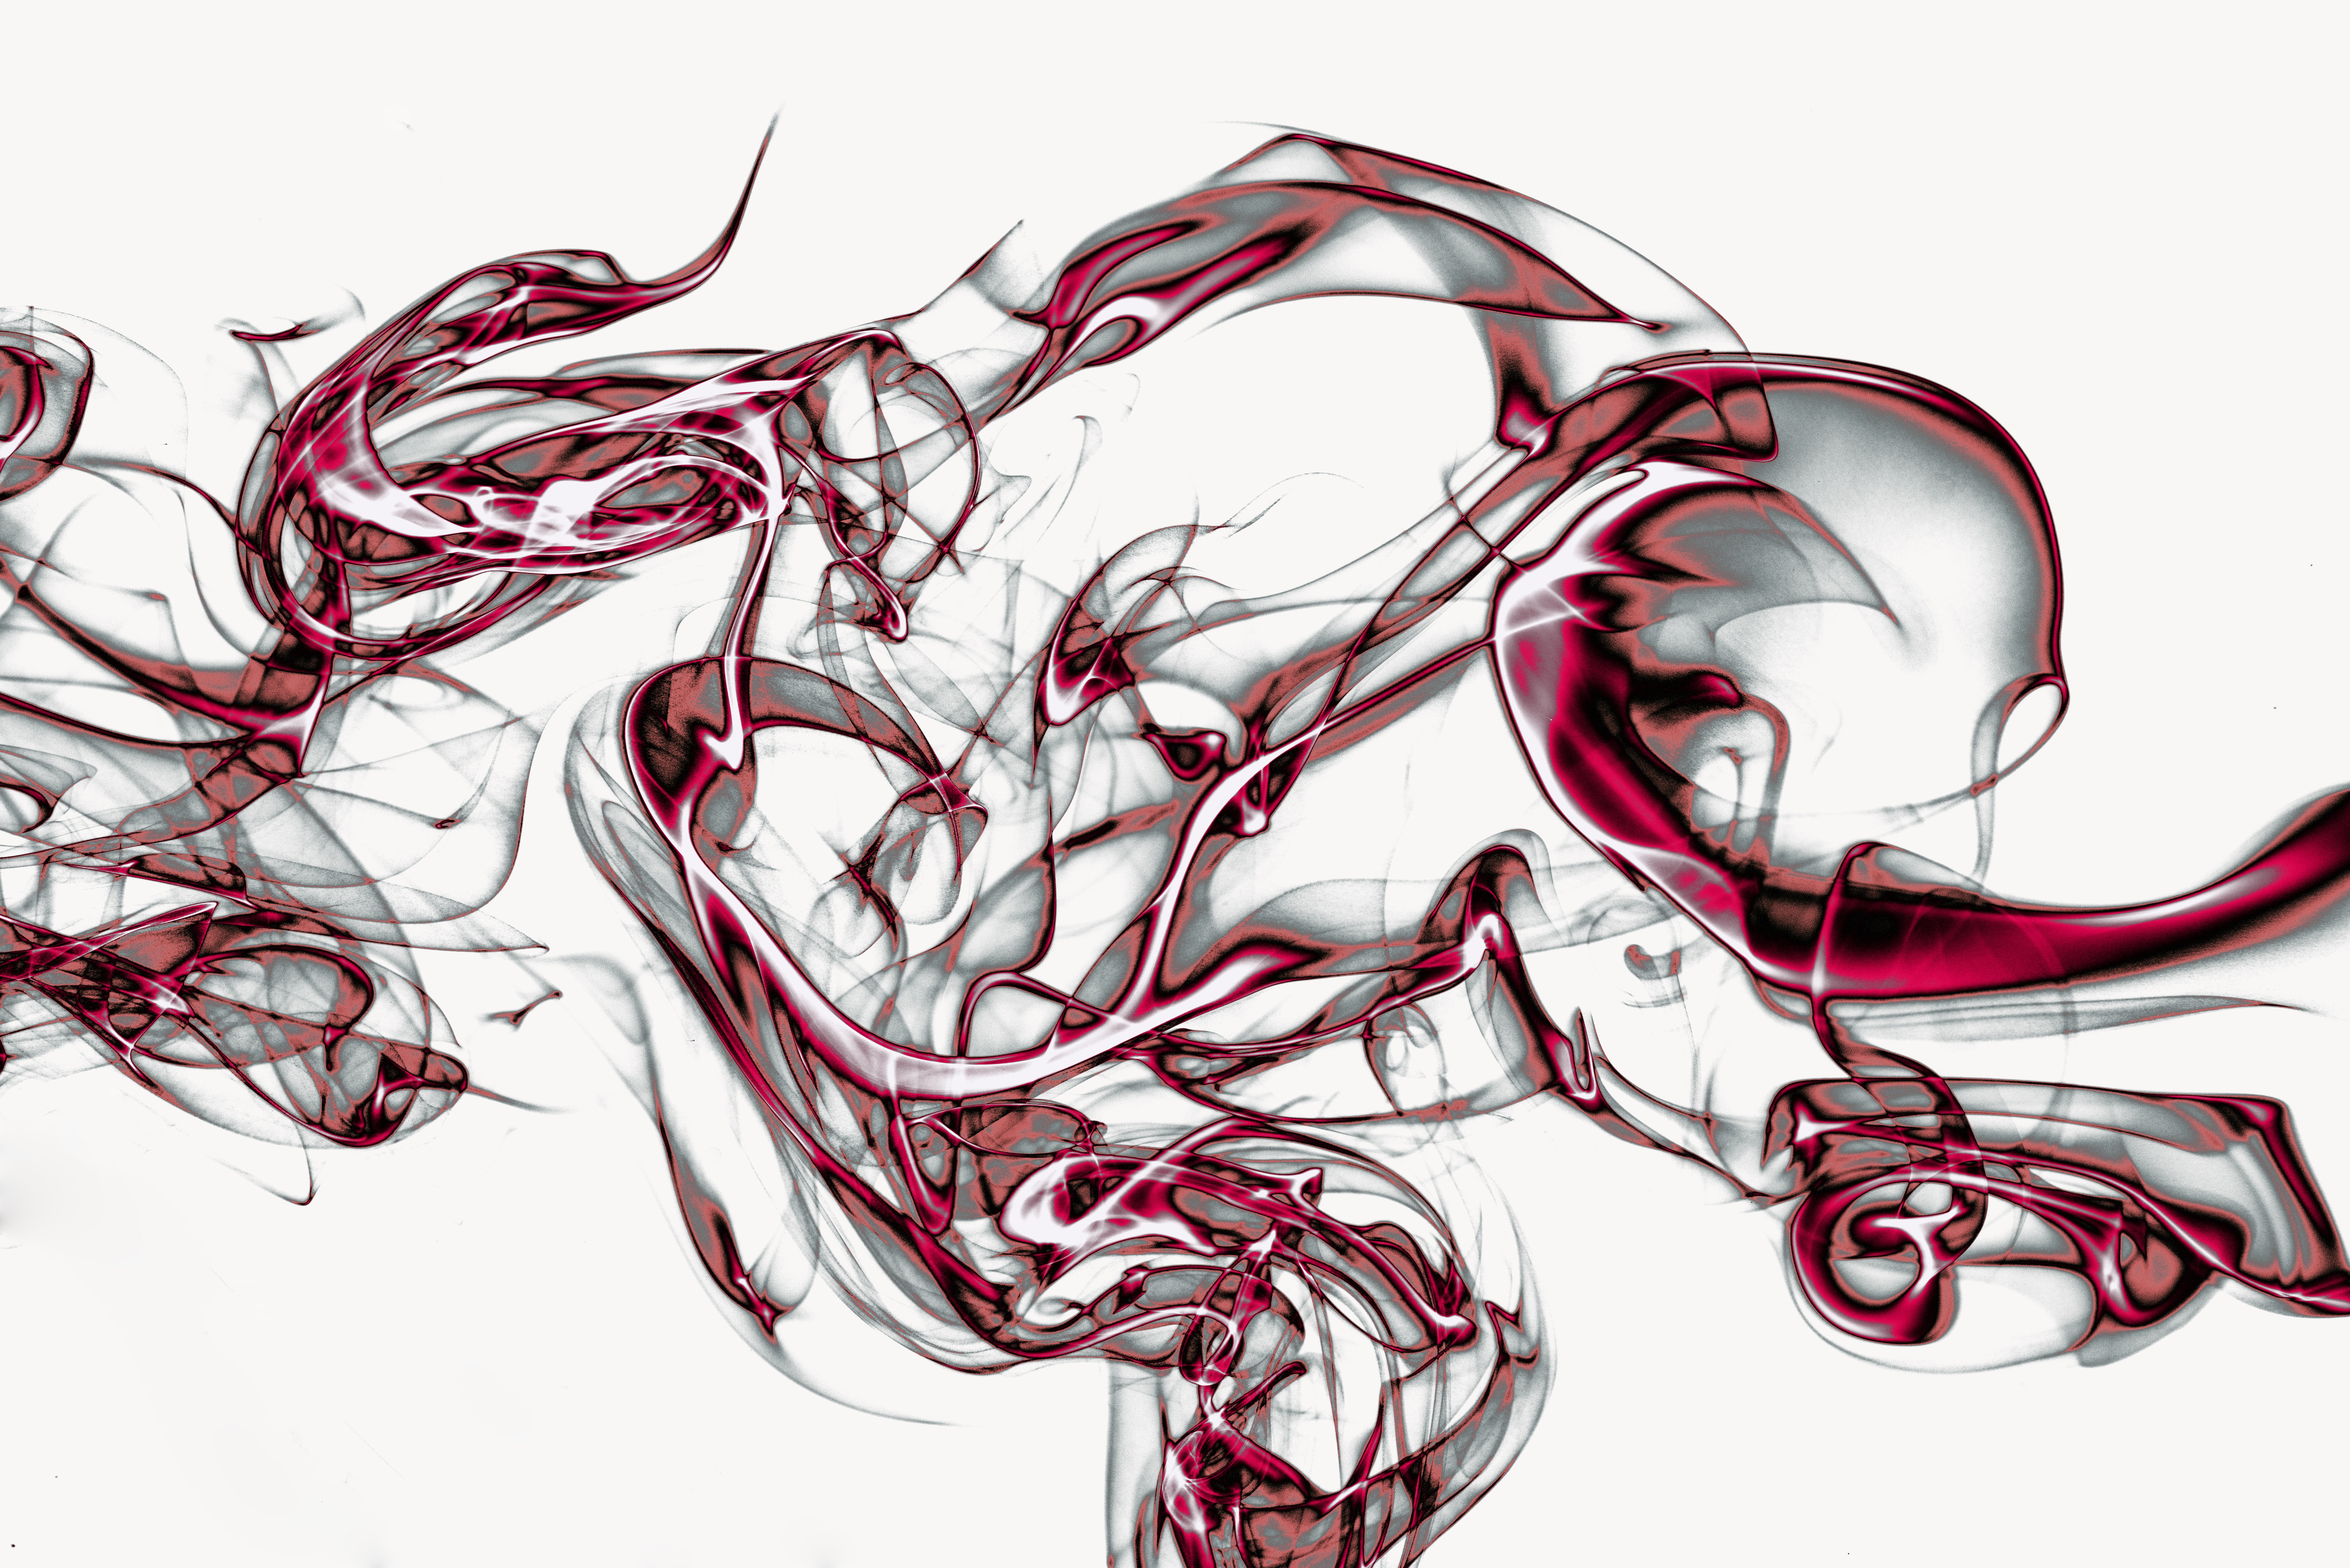
smoke, line, color, font, sketch, drawing, illustration, line art, figure drawing, subjectivity